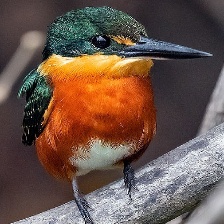
Species: PYGMY KINGFISHER
Scientific name: ISPIDINA PICTA